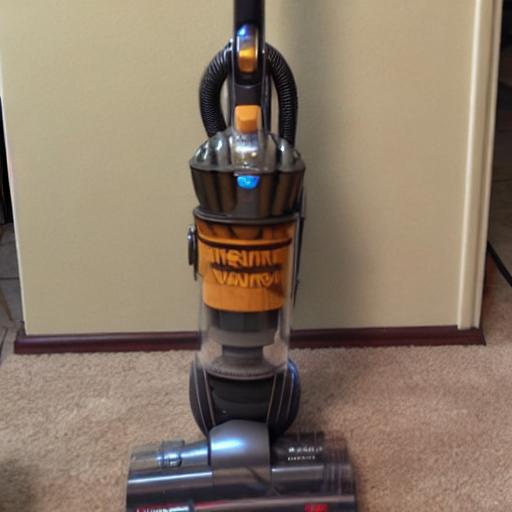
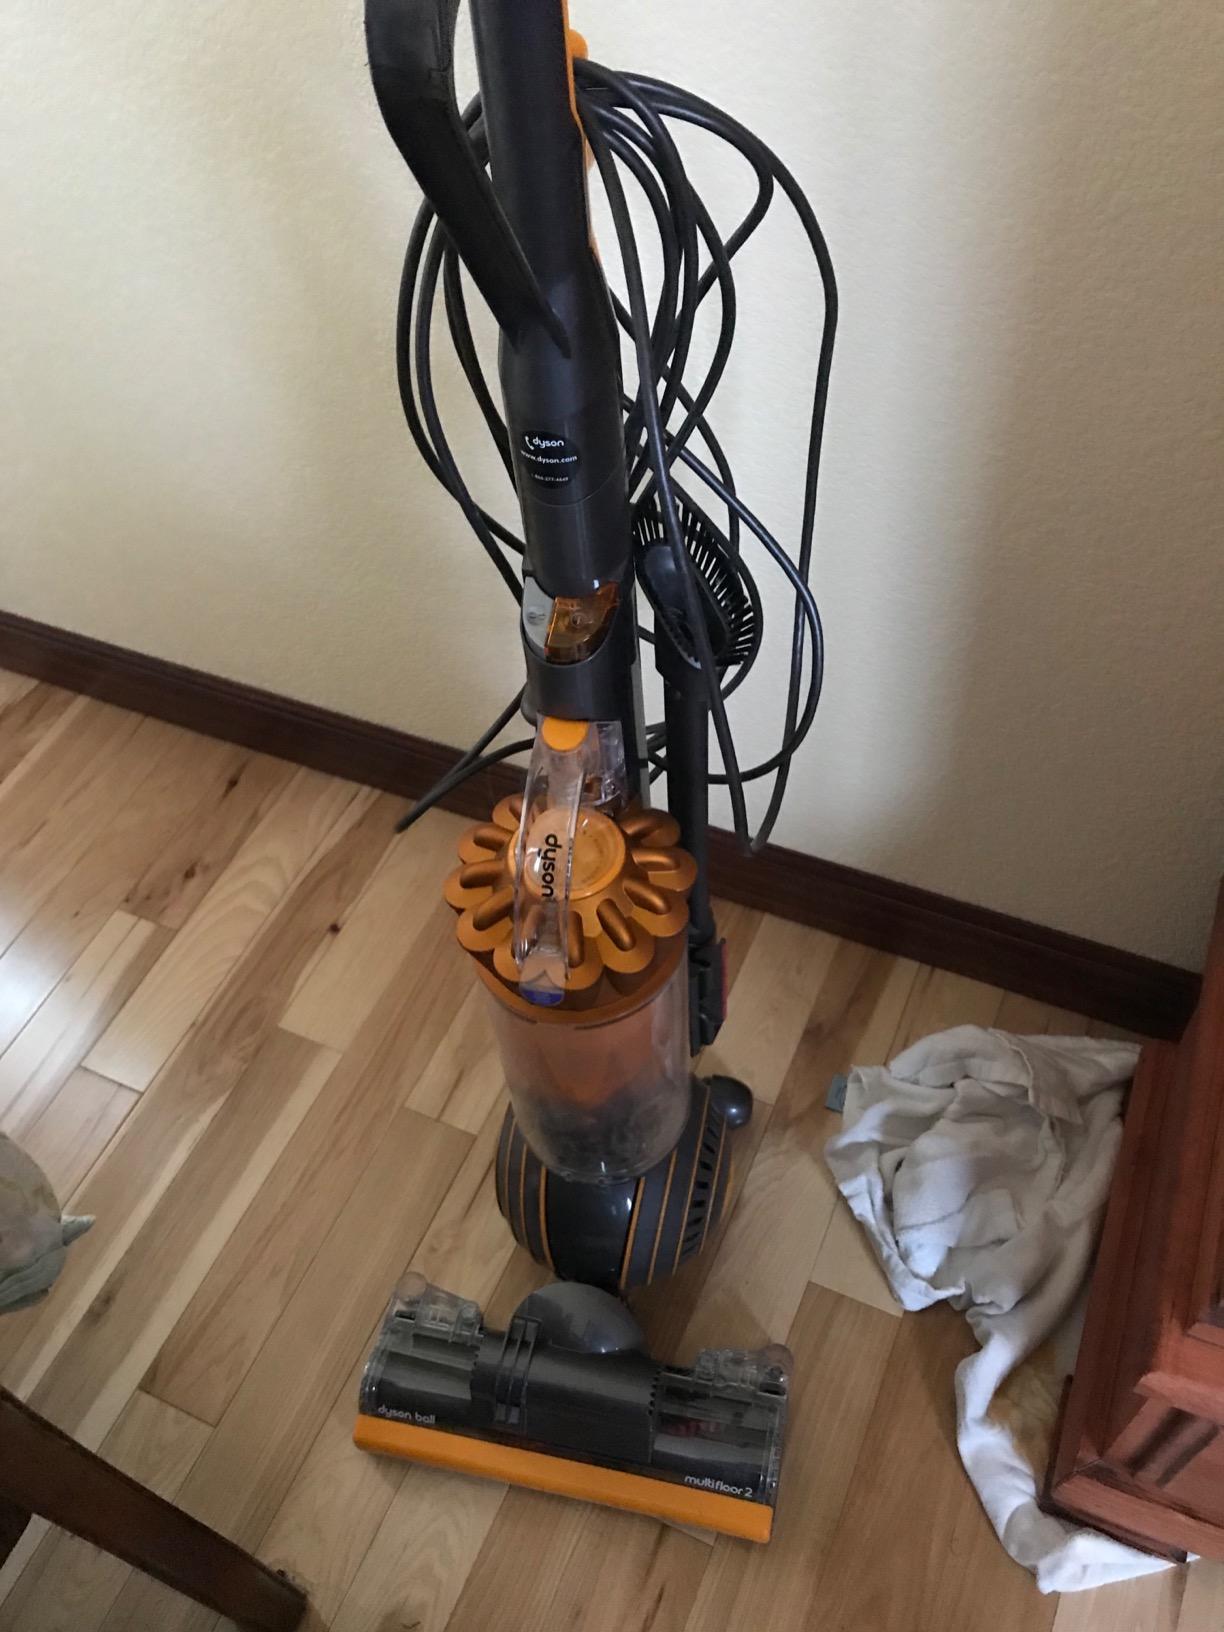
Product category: items_vacuum
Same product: no